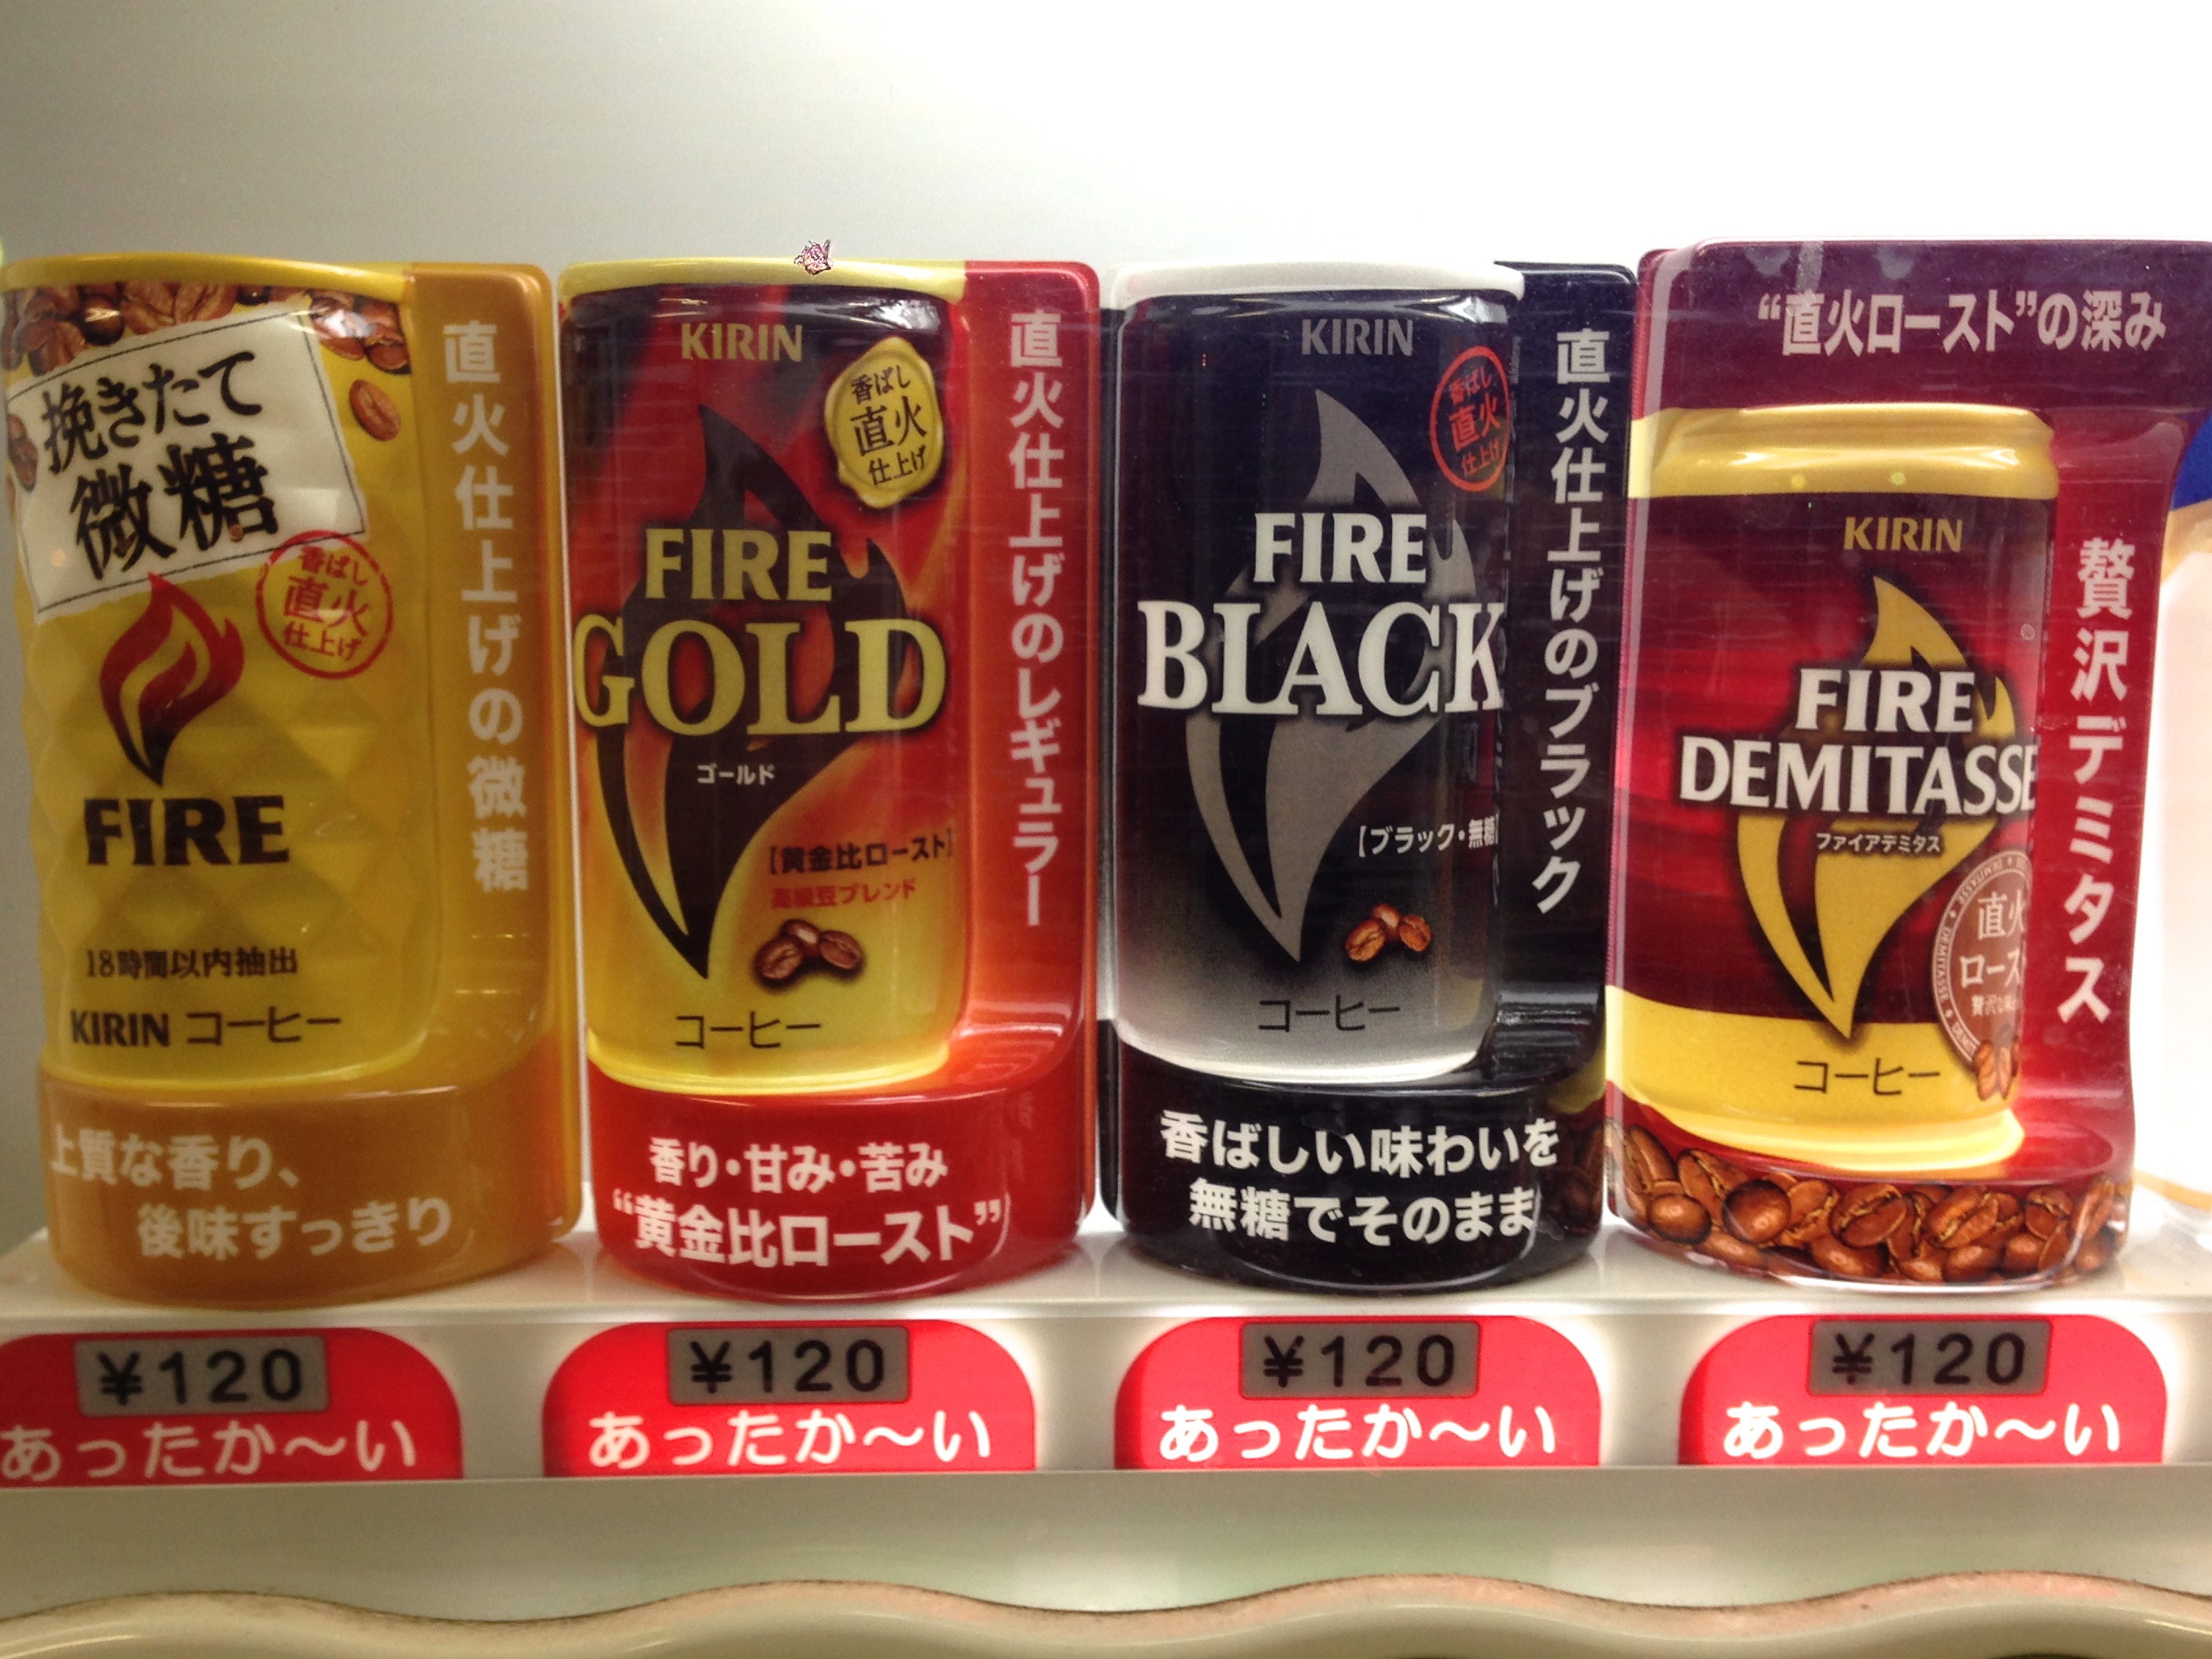
food, drink, espresso, product, liqueur, flavor, distilled beverage